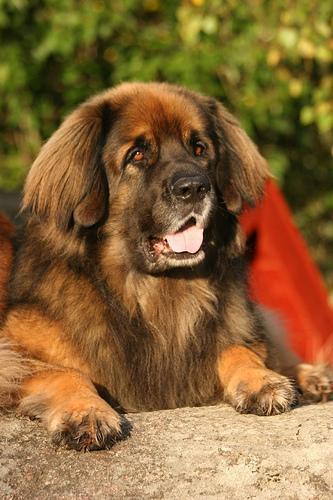
Leonberg